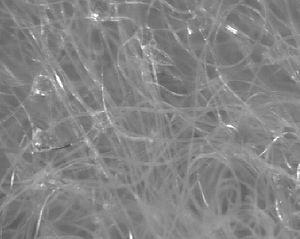
Un textile non tissé est un textile dont les fibres sont aléatoirement disposées au moment de sa fabrication. Ces textiles sont souvent classés selon leur domaine d'application ou selon leurs caractéristiques techniques. Sa forme la plus ancienne semble être le feutre.